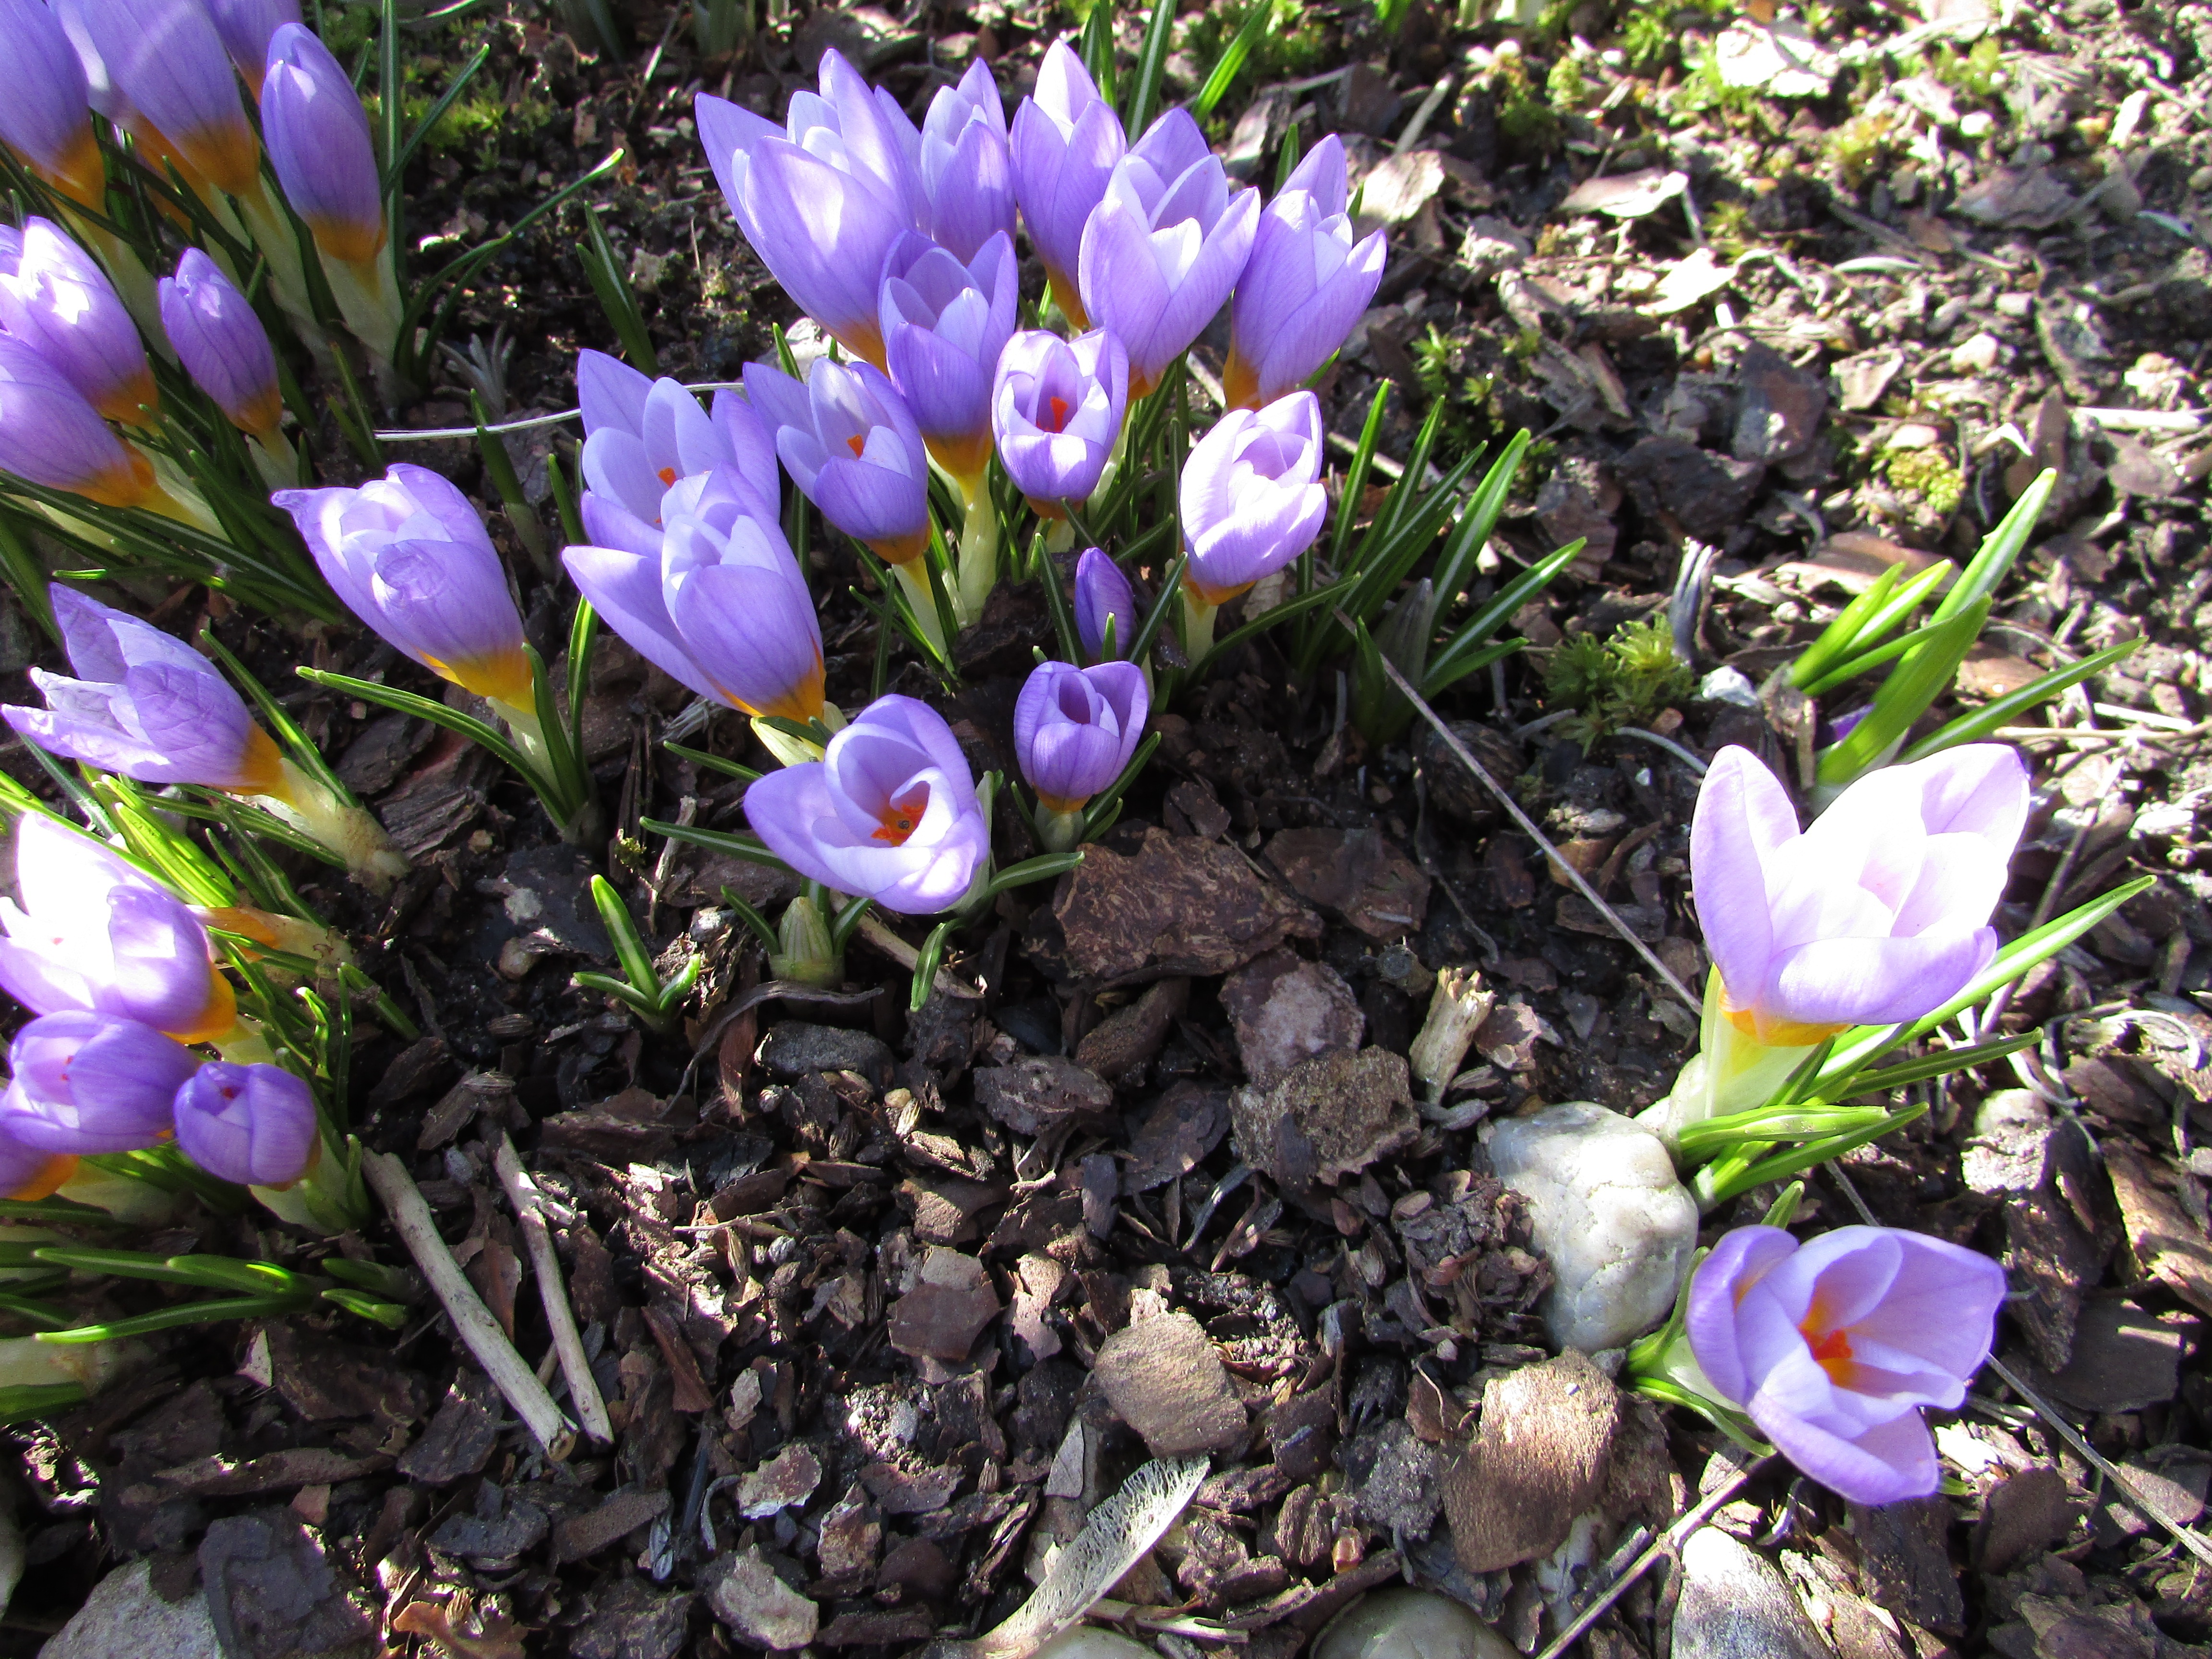
plant, flower, purple, botany, close, flora, wildflower, crocus, spring flower, flowering plant, b hen, land plant, iris family